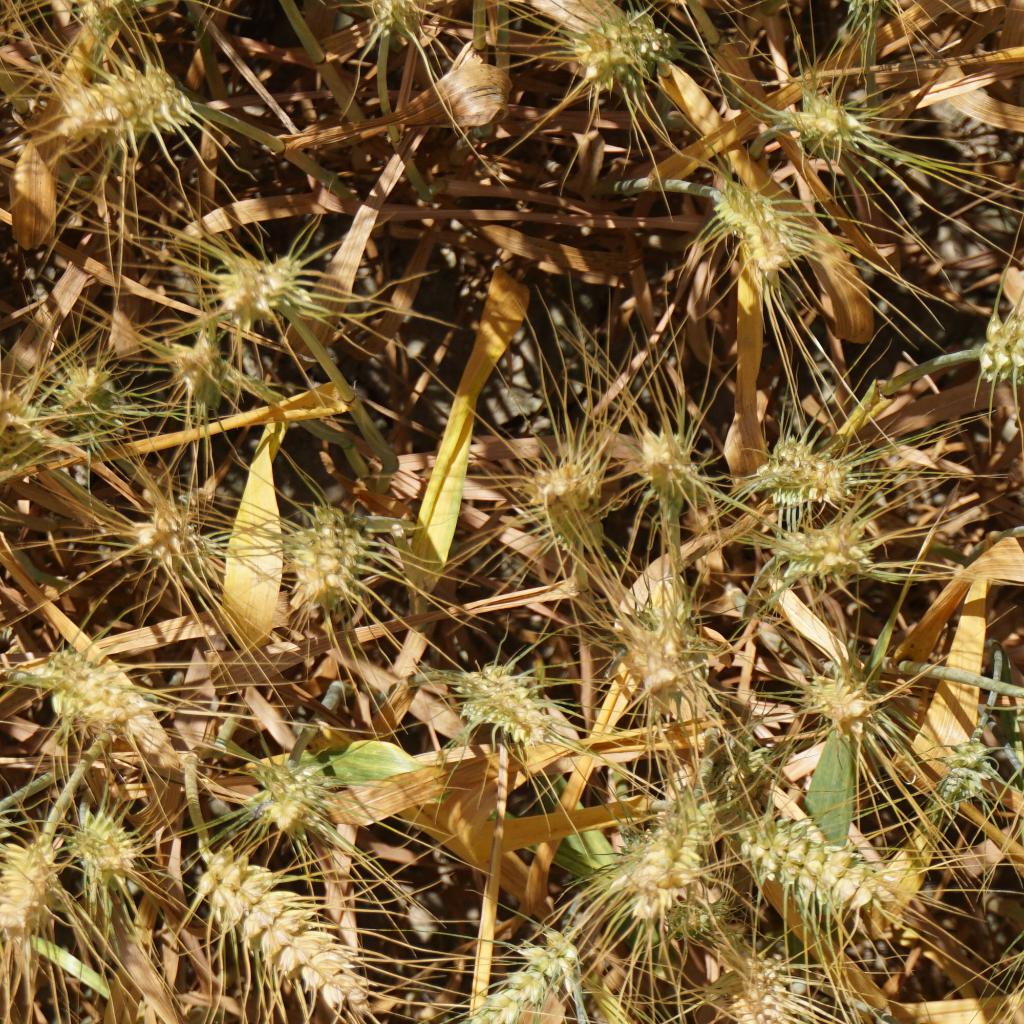
Country: France
Location: Gréoux
Wheat development stage: Filling - Ripening